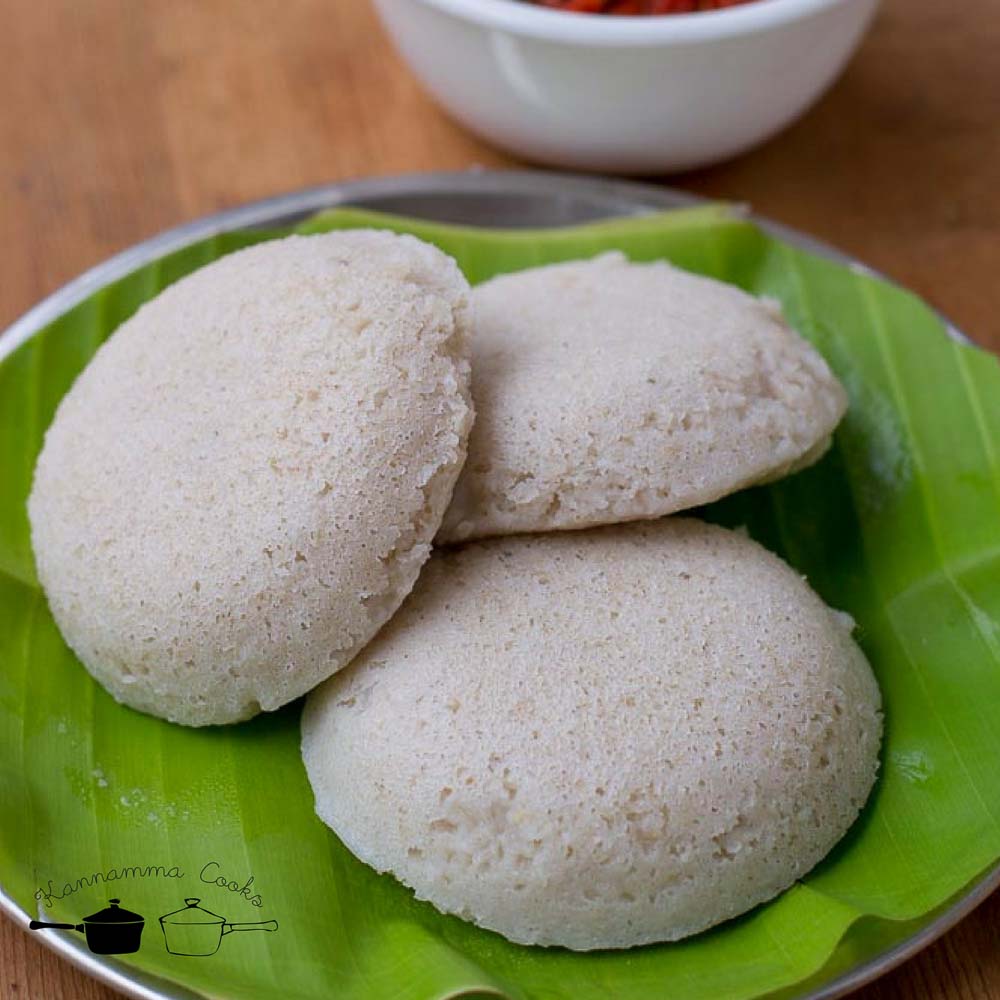
Dish: idli